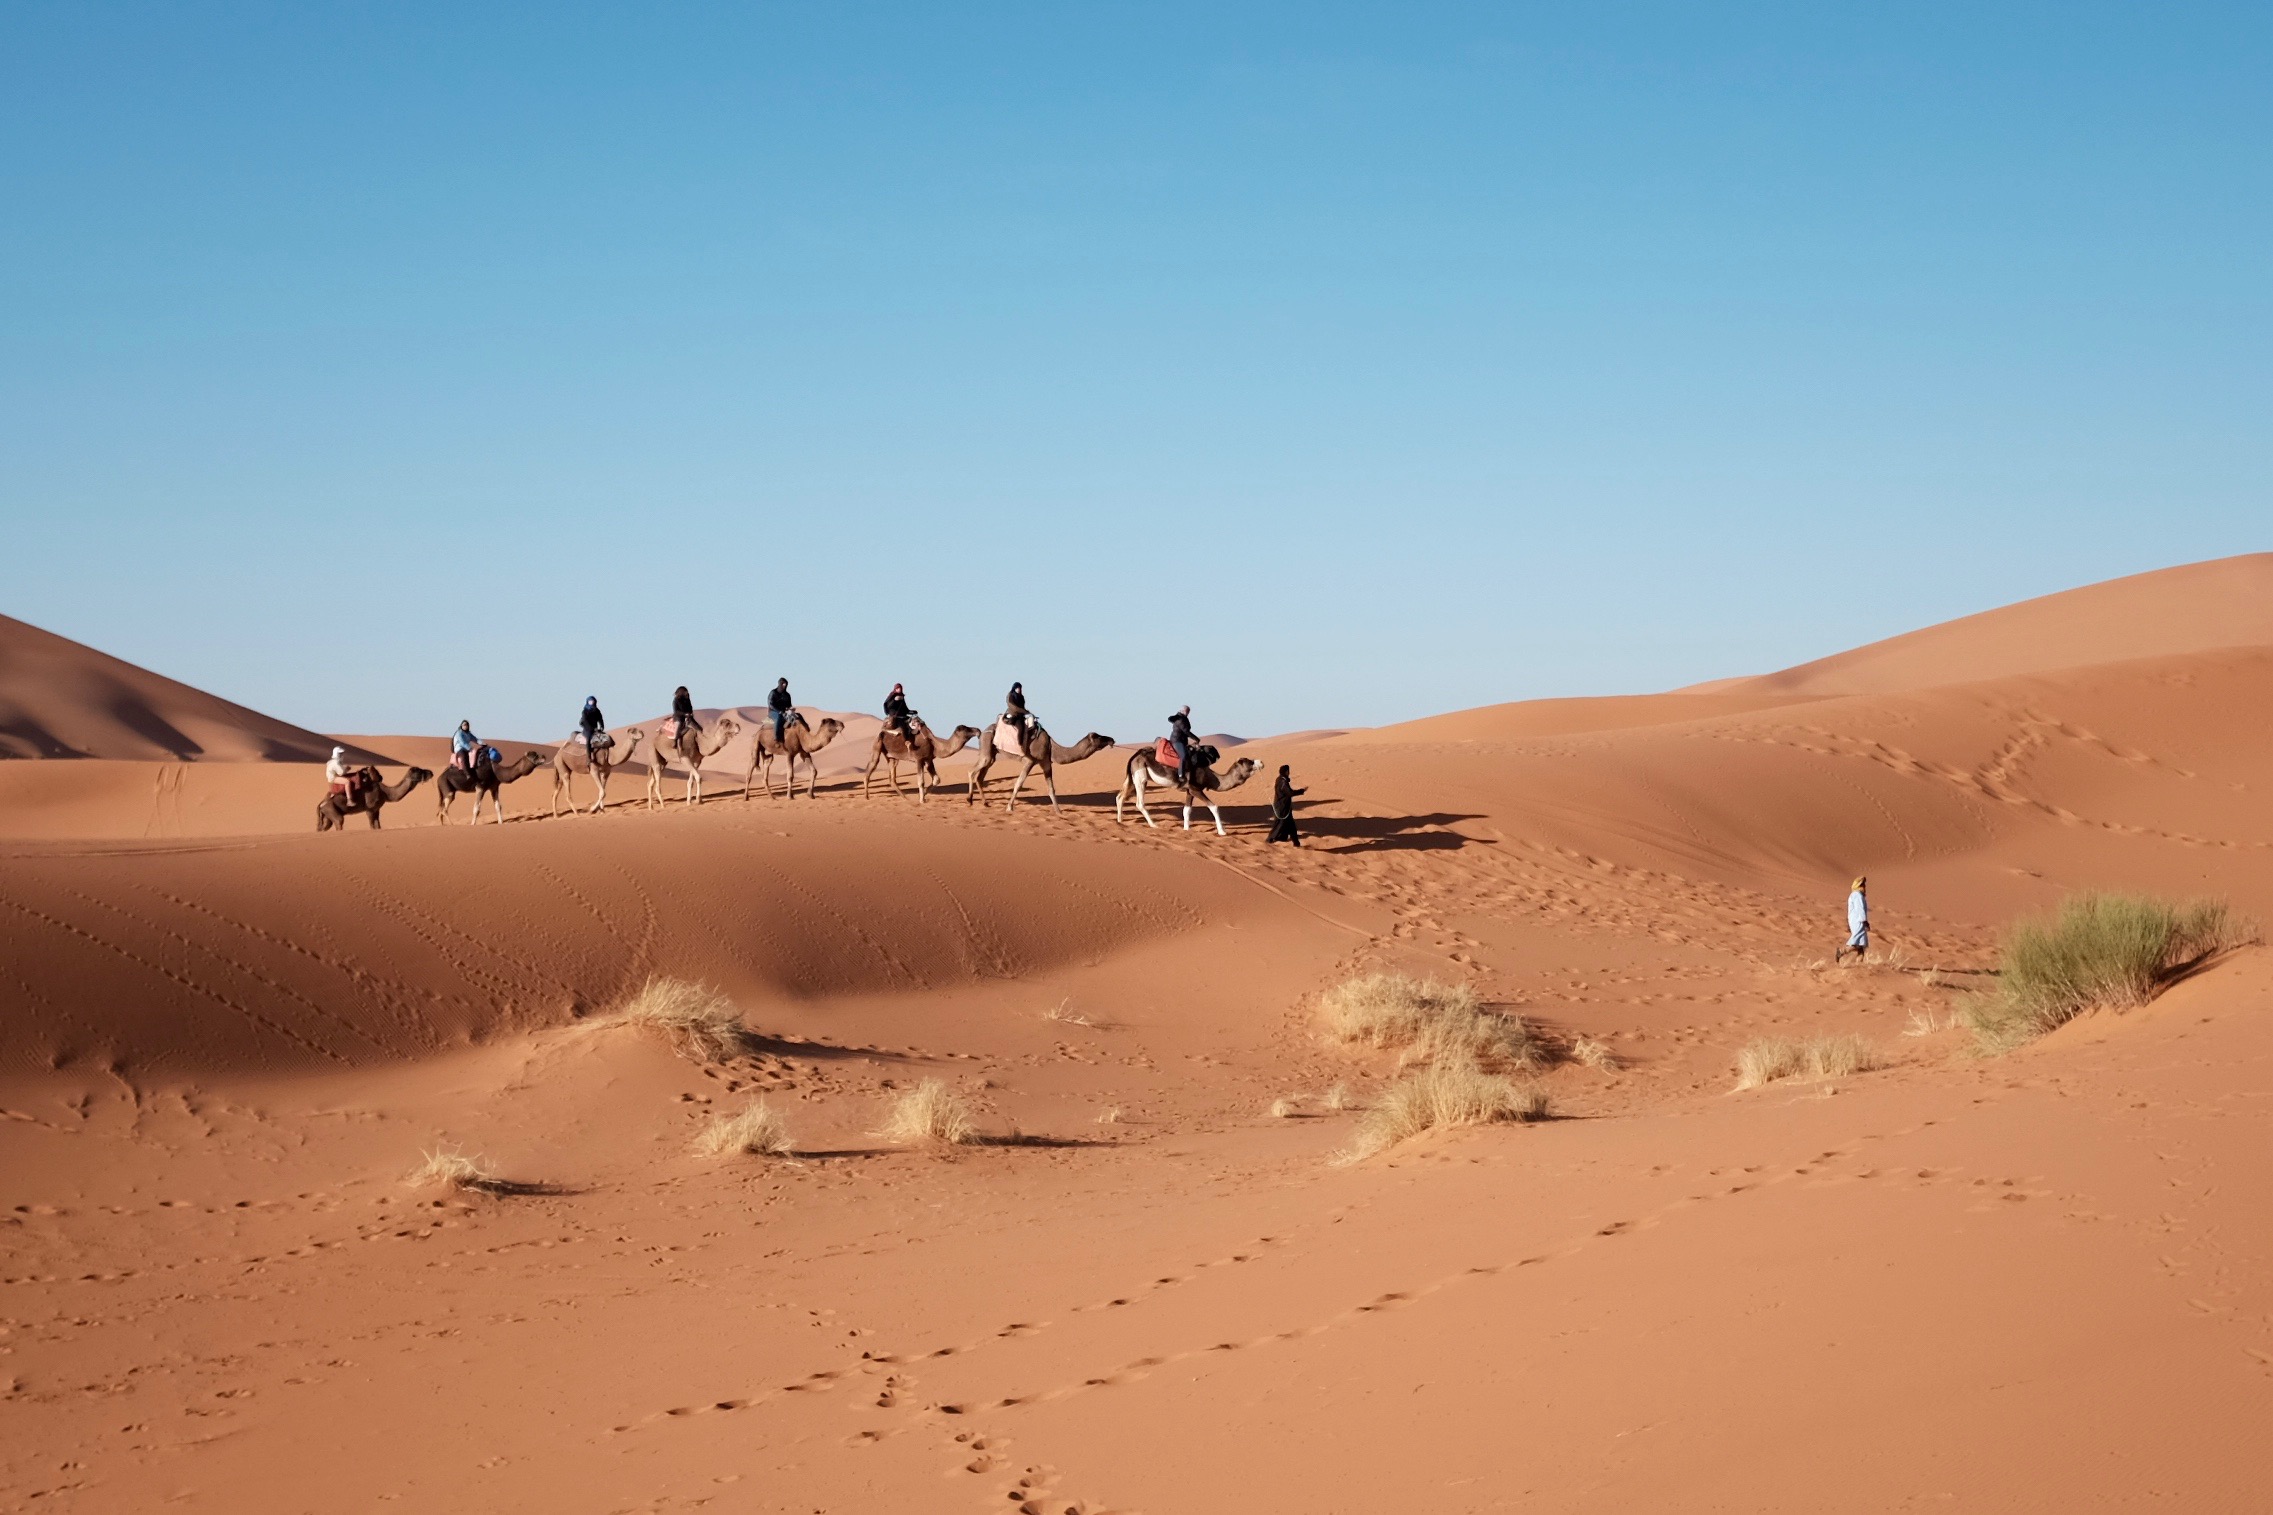
landscape, nature, outdoor, sand, people, sky, sun, desert, dune, summer, tourist, travel, walk, transport, wildlife, rural, scenic, africa, human, extreme, tourism, trip, heat, dromedary, outside, animals, camels, habitat, traditional, safari, vacations, caravan, sahara, wadi, east, tunisia, arabian, landform, erg, arab, berber, nomadic, cameleer, natural environment, geographical feature, aeolian landform, camelback, camelcade